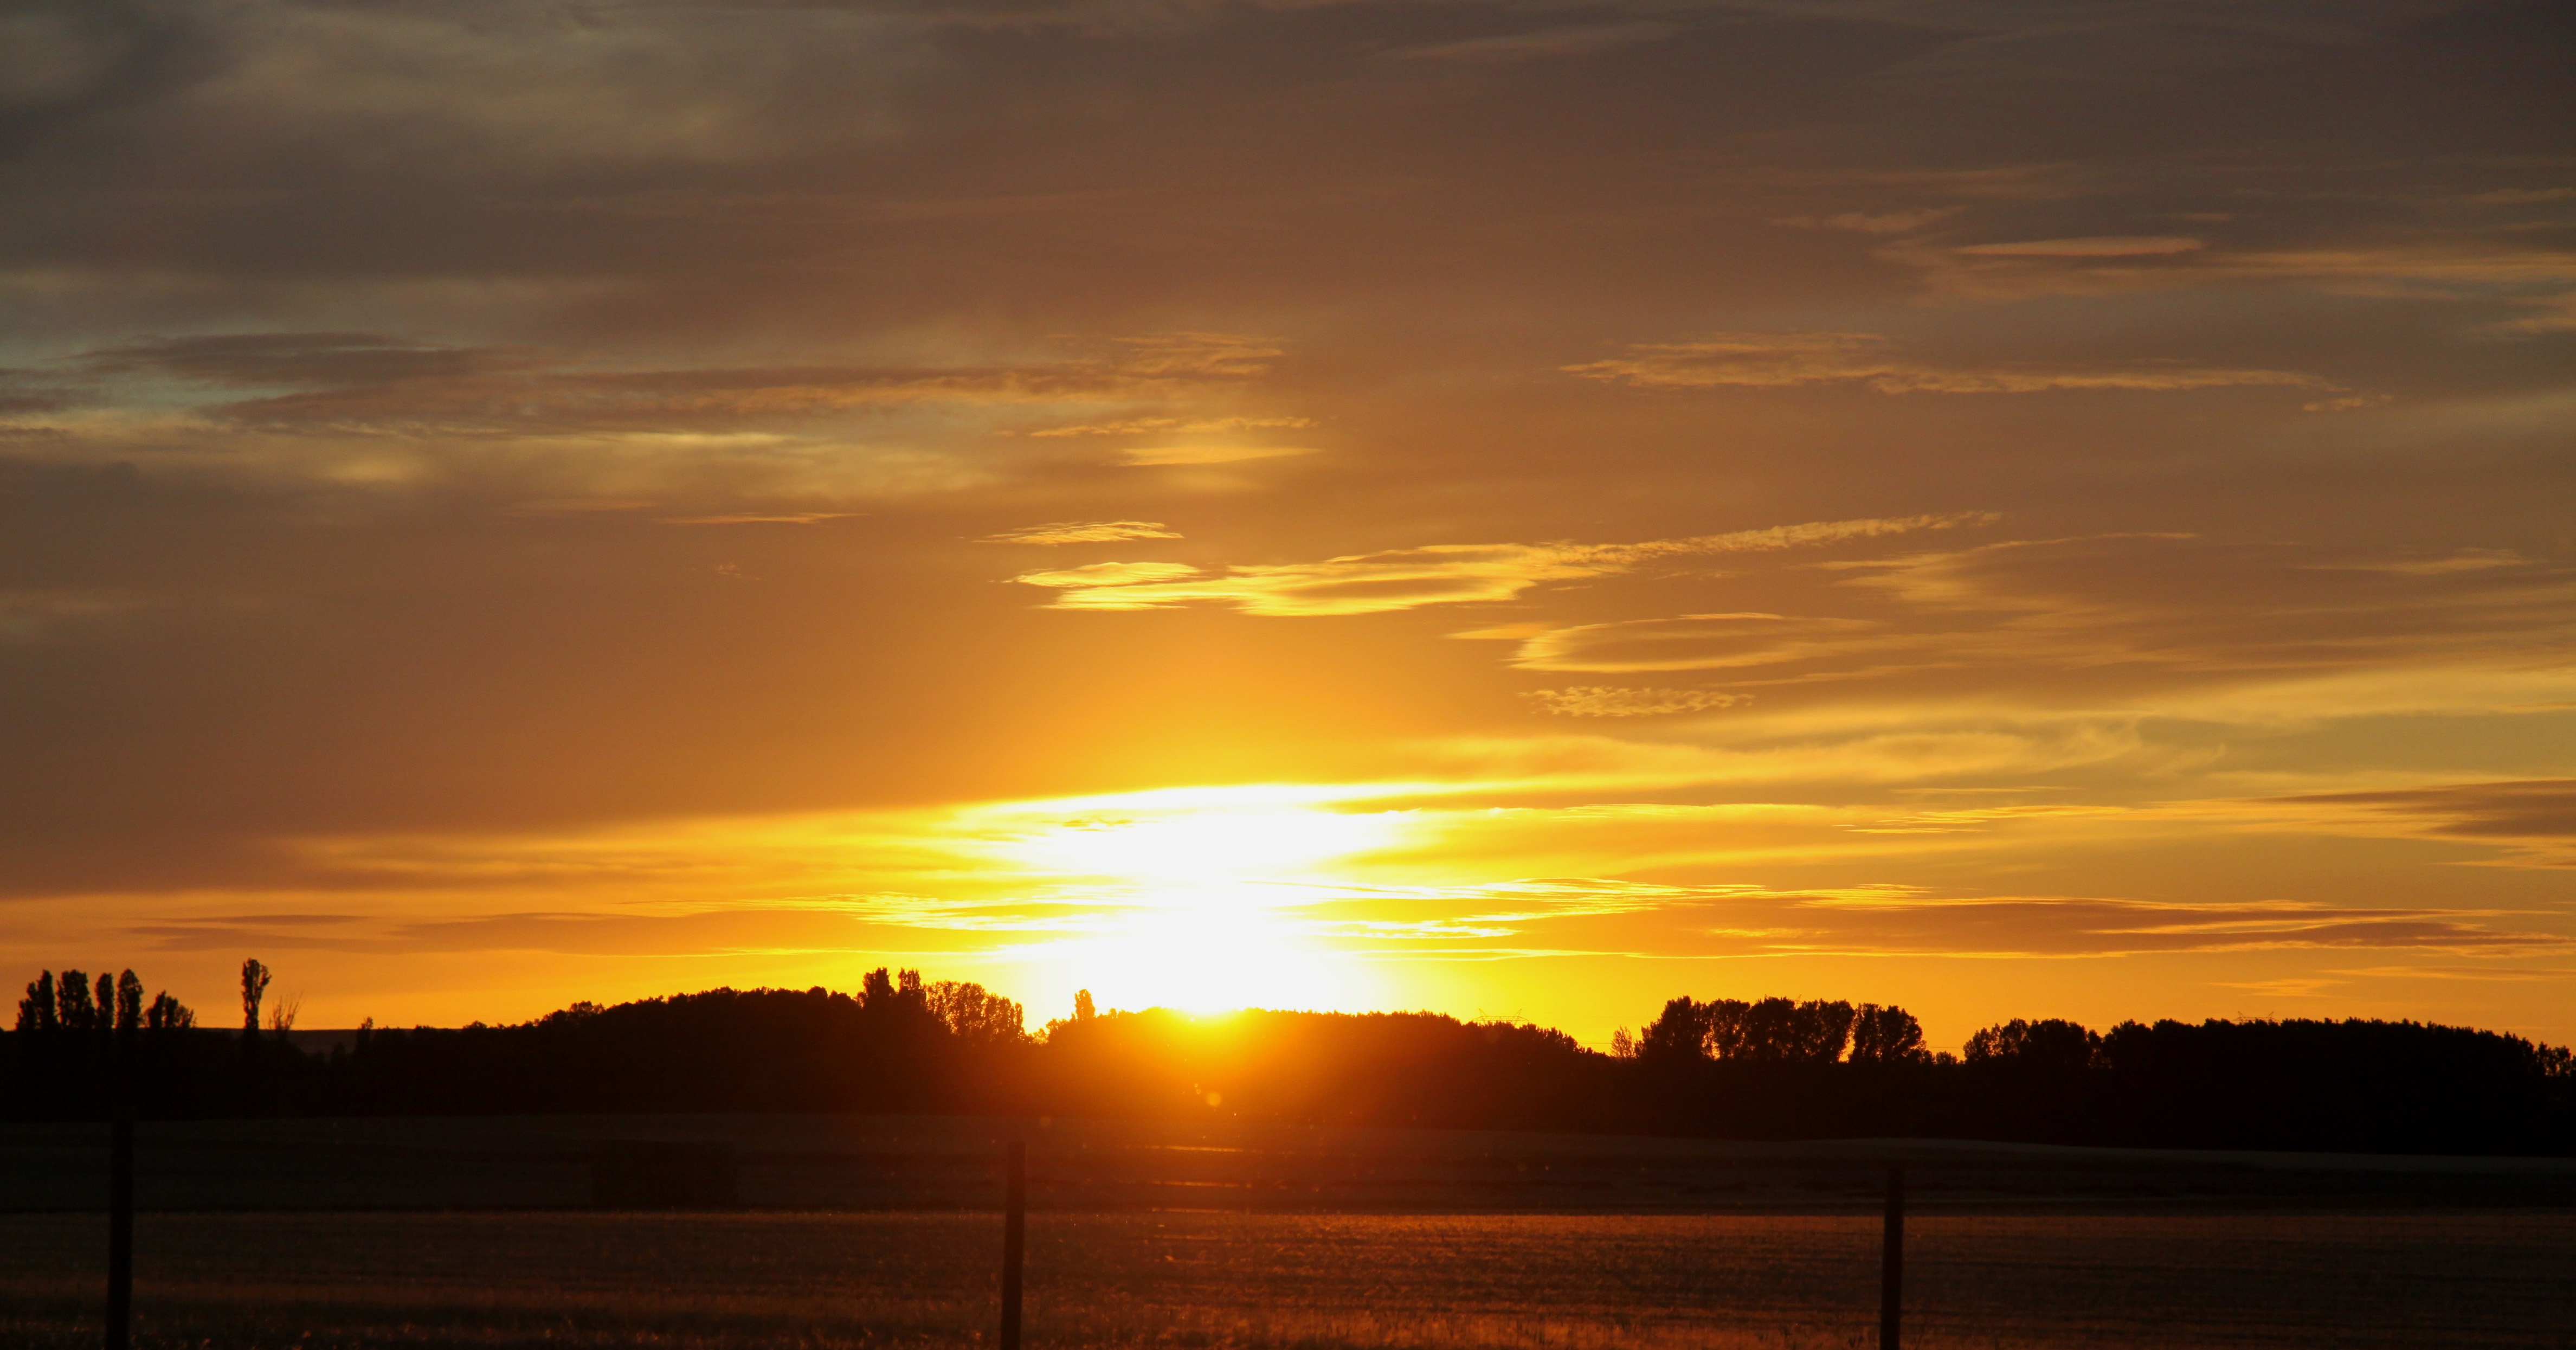
sea, horizon, cloud, sky, sun, sunrise, sunset, sunlight, morning, dawn, atmosphere, dusk, evening, clouds, afterglow, orange sky, red sky at morning